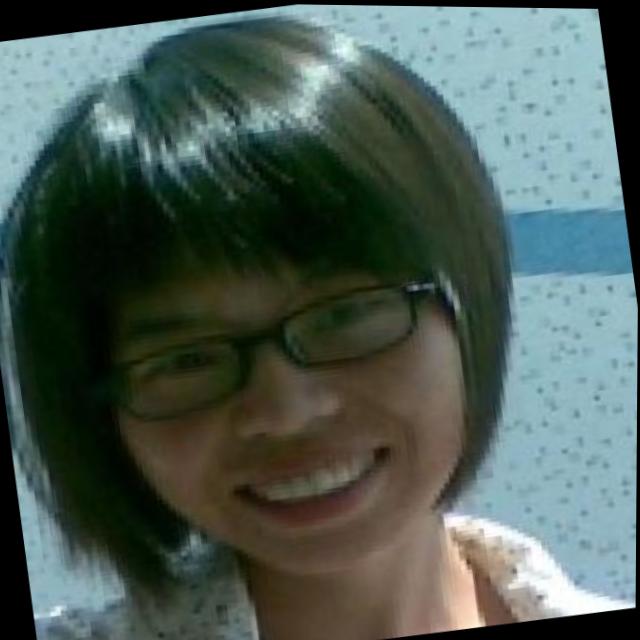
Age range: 21-44